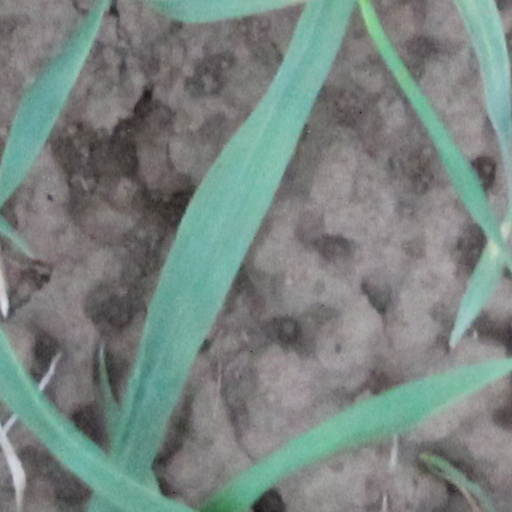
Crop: wheat